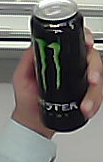
Product: monster_energydrink